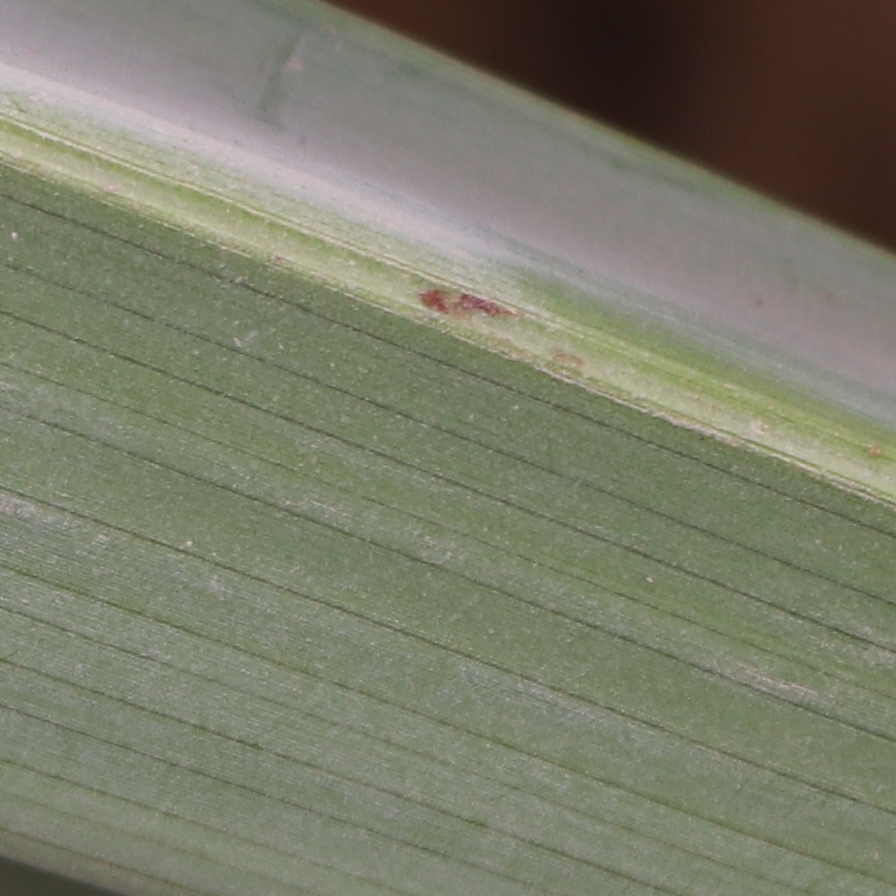
Label: Healthy